CSI: Crime Scene Investigation season 15

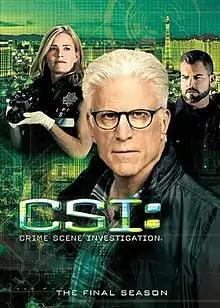
Season 15 U.S. DVD cover

The fifteenth and final season of "" premiered on CBS on September 28, 2014, and ended on February 15, 2015. The season stars Ted Danson and Elisabeth Shue.